William Beckford (novelist)

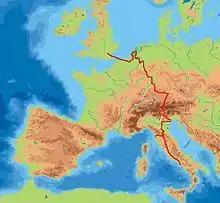
William Beckford's Grand Tour through Europe, shown in red

For many years Beckford was believed to have conducted a simultaneous affair with his cousin Peter's wife Louisa Pitt (c. 1755–1791).